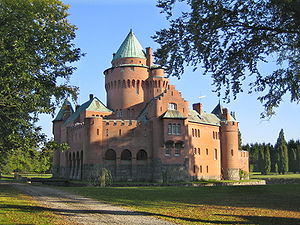
Hjularöd slot / Galleri
Hjularöd slot er et svensk slot i Harlösa sogn i Eslöv kommune i Skåne.